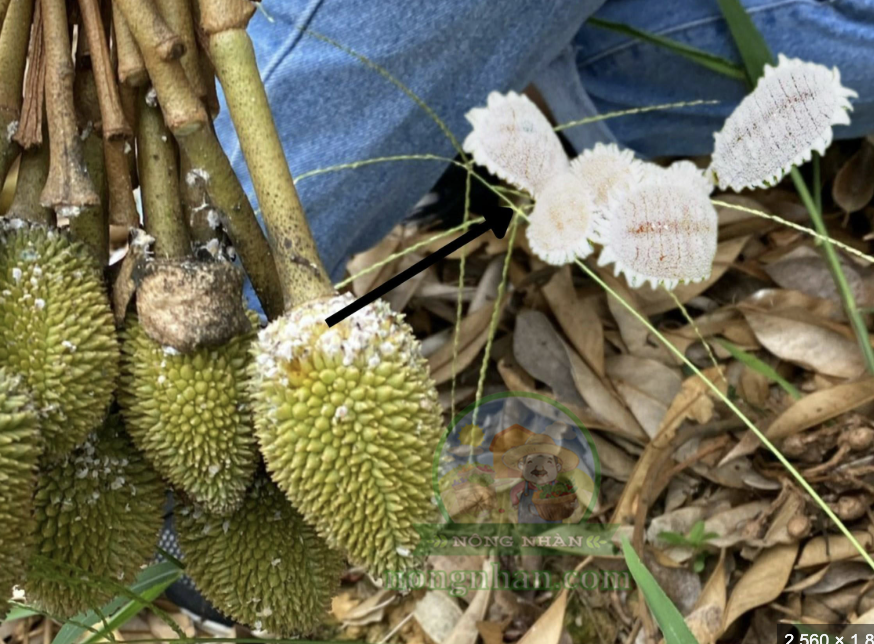
Label: mealybug_infestation